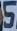
Number: 5